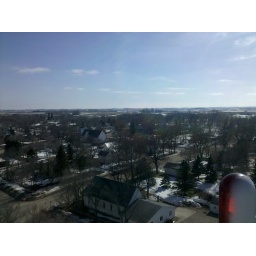
View from city water tower in Balaton MN